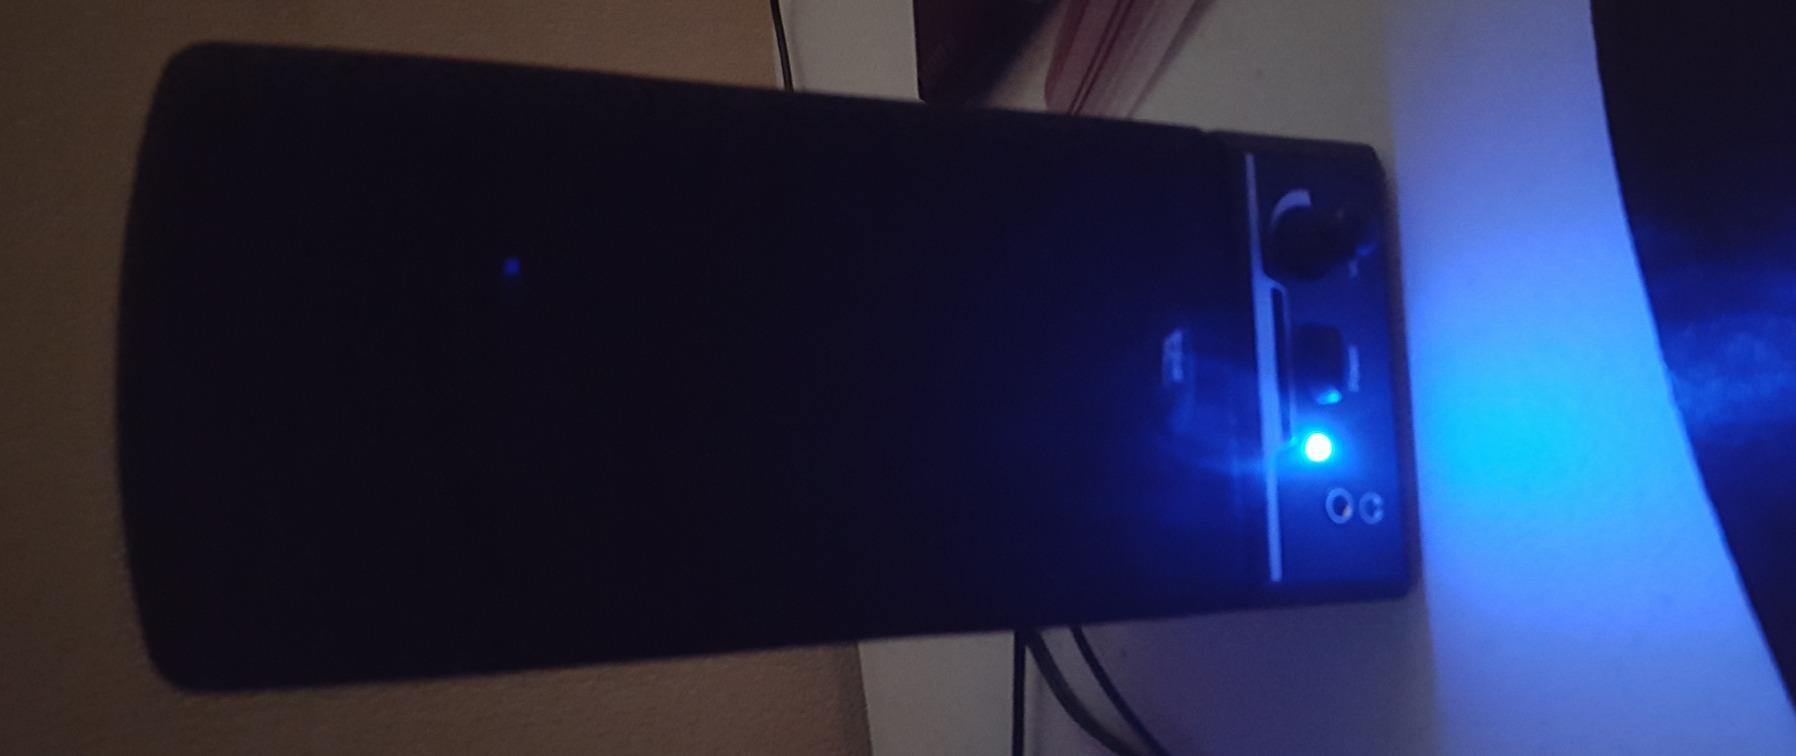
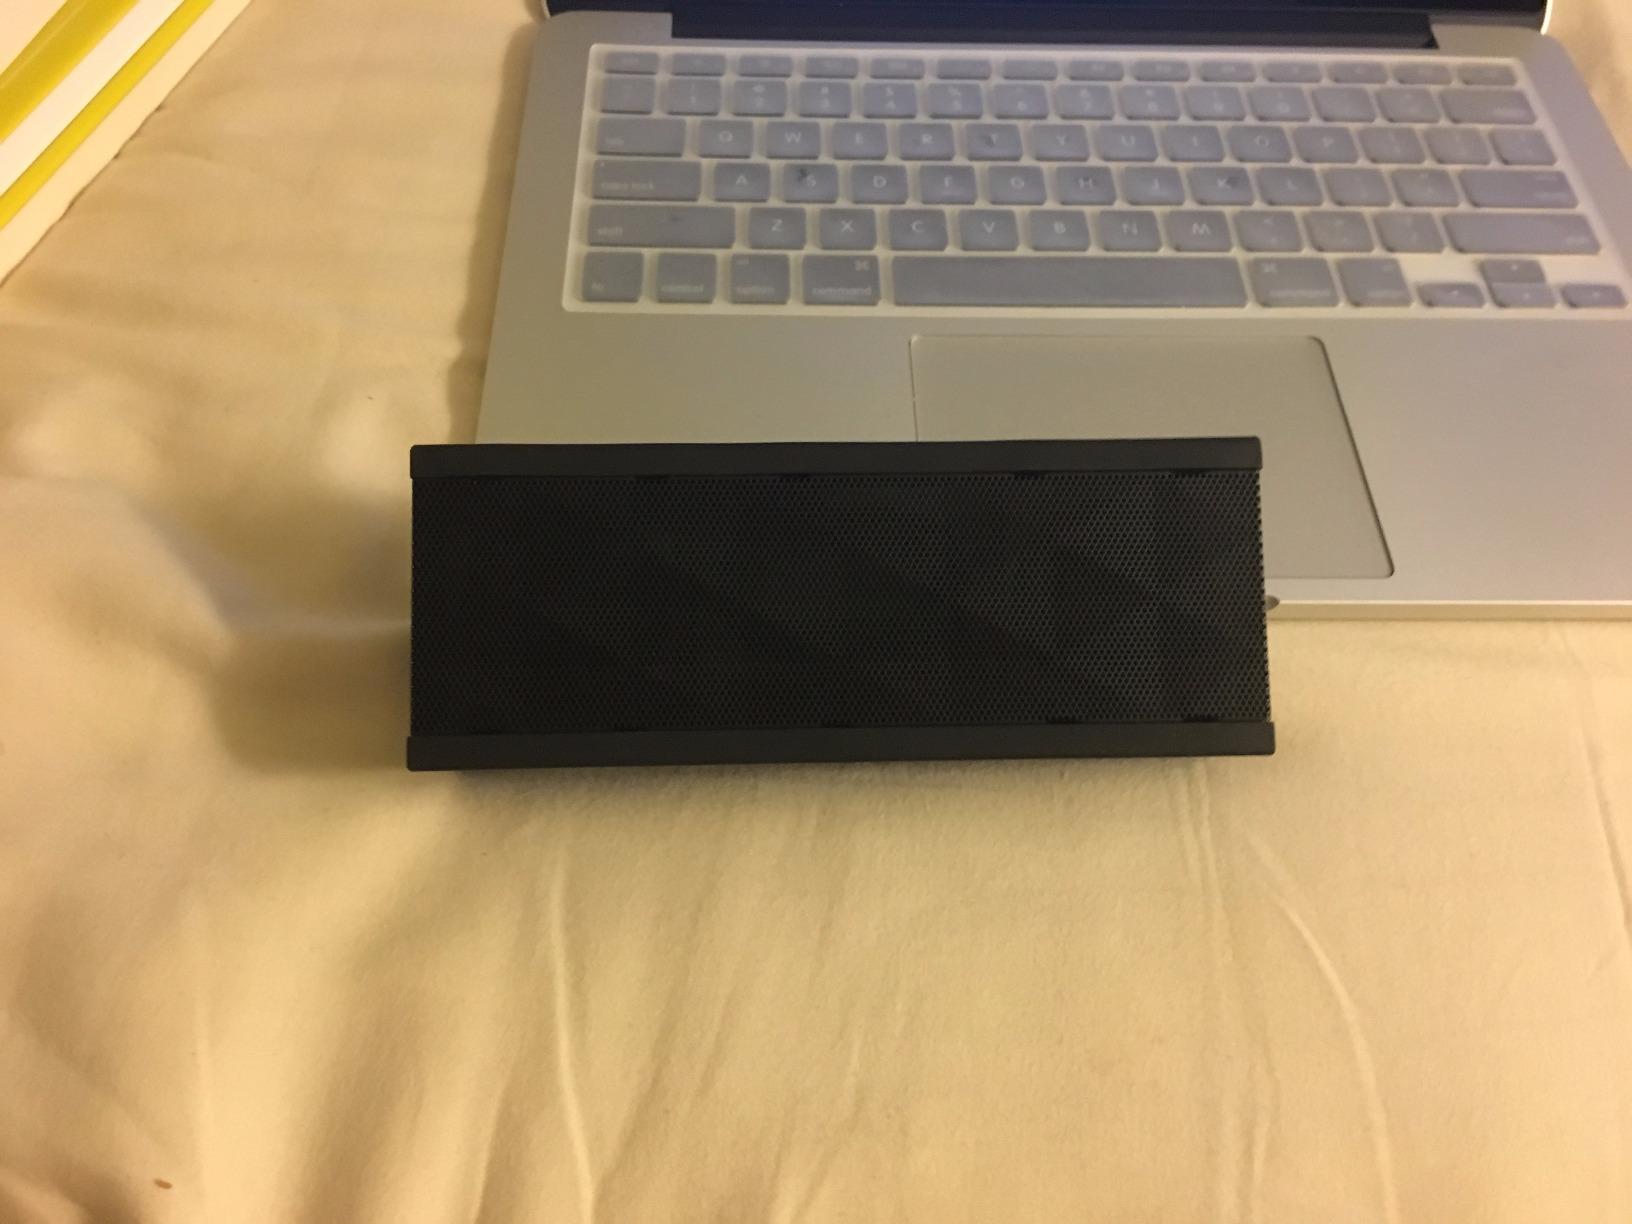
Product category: speaker
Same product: no